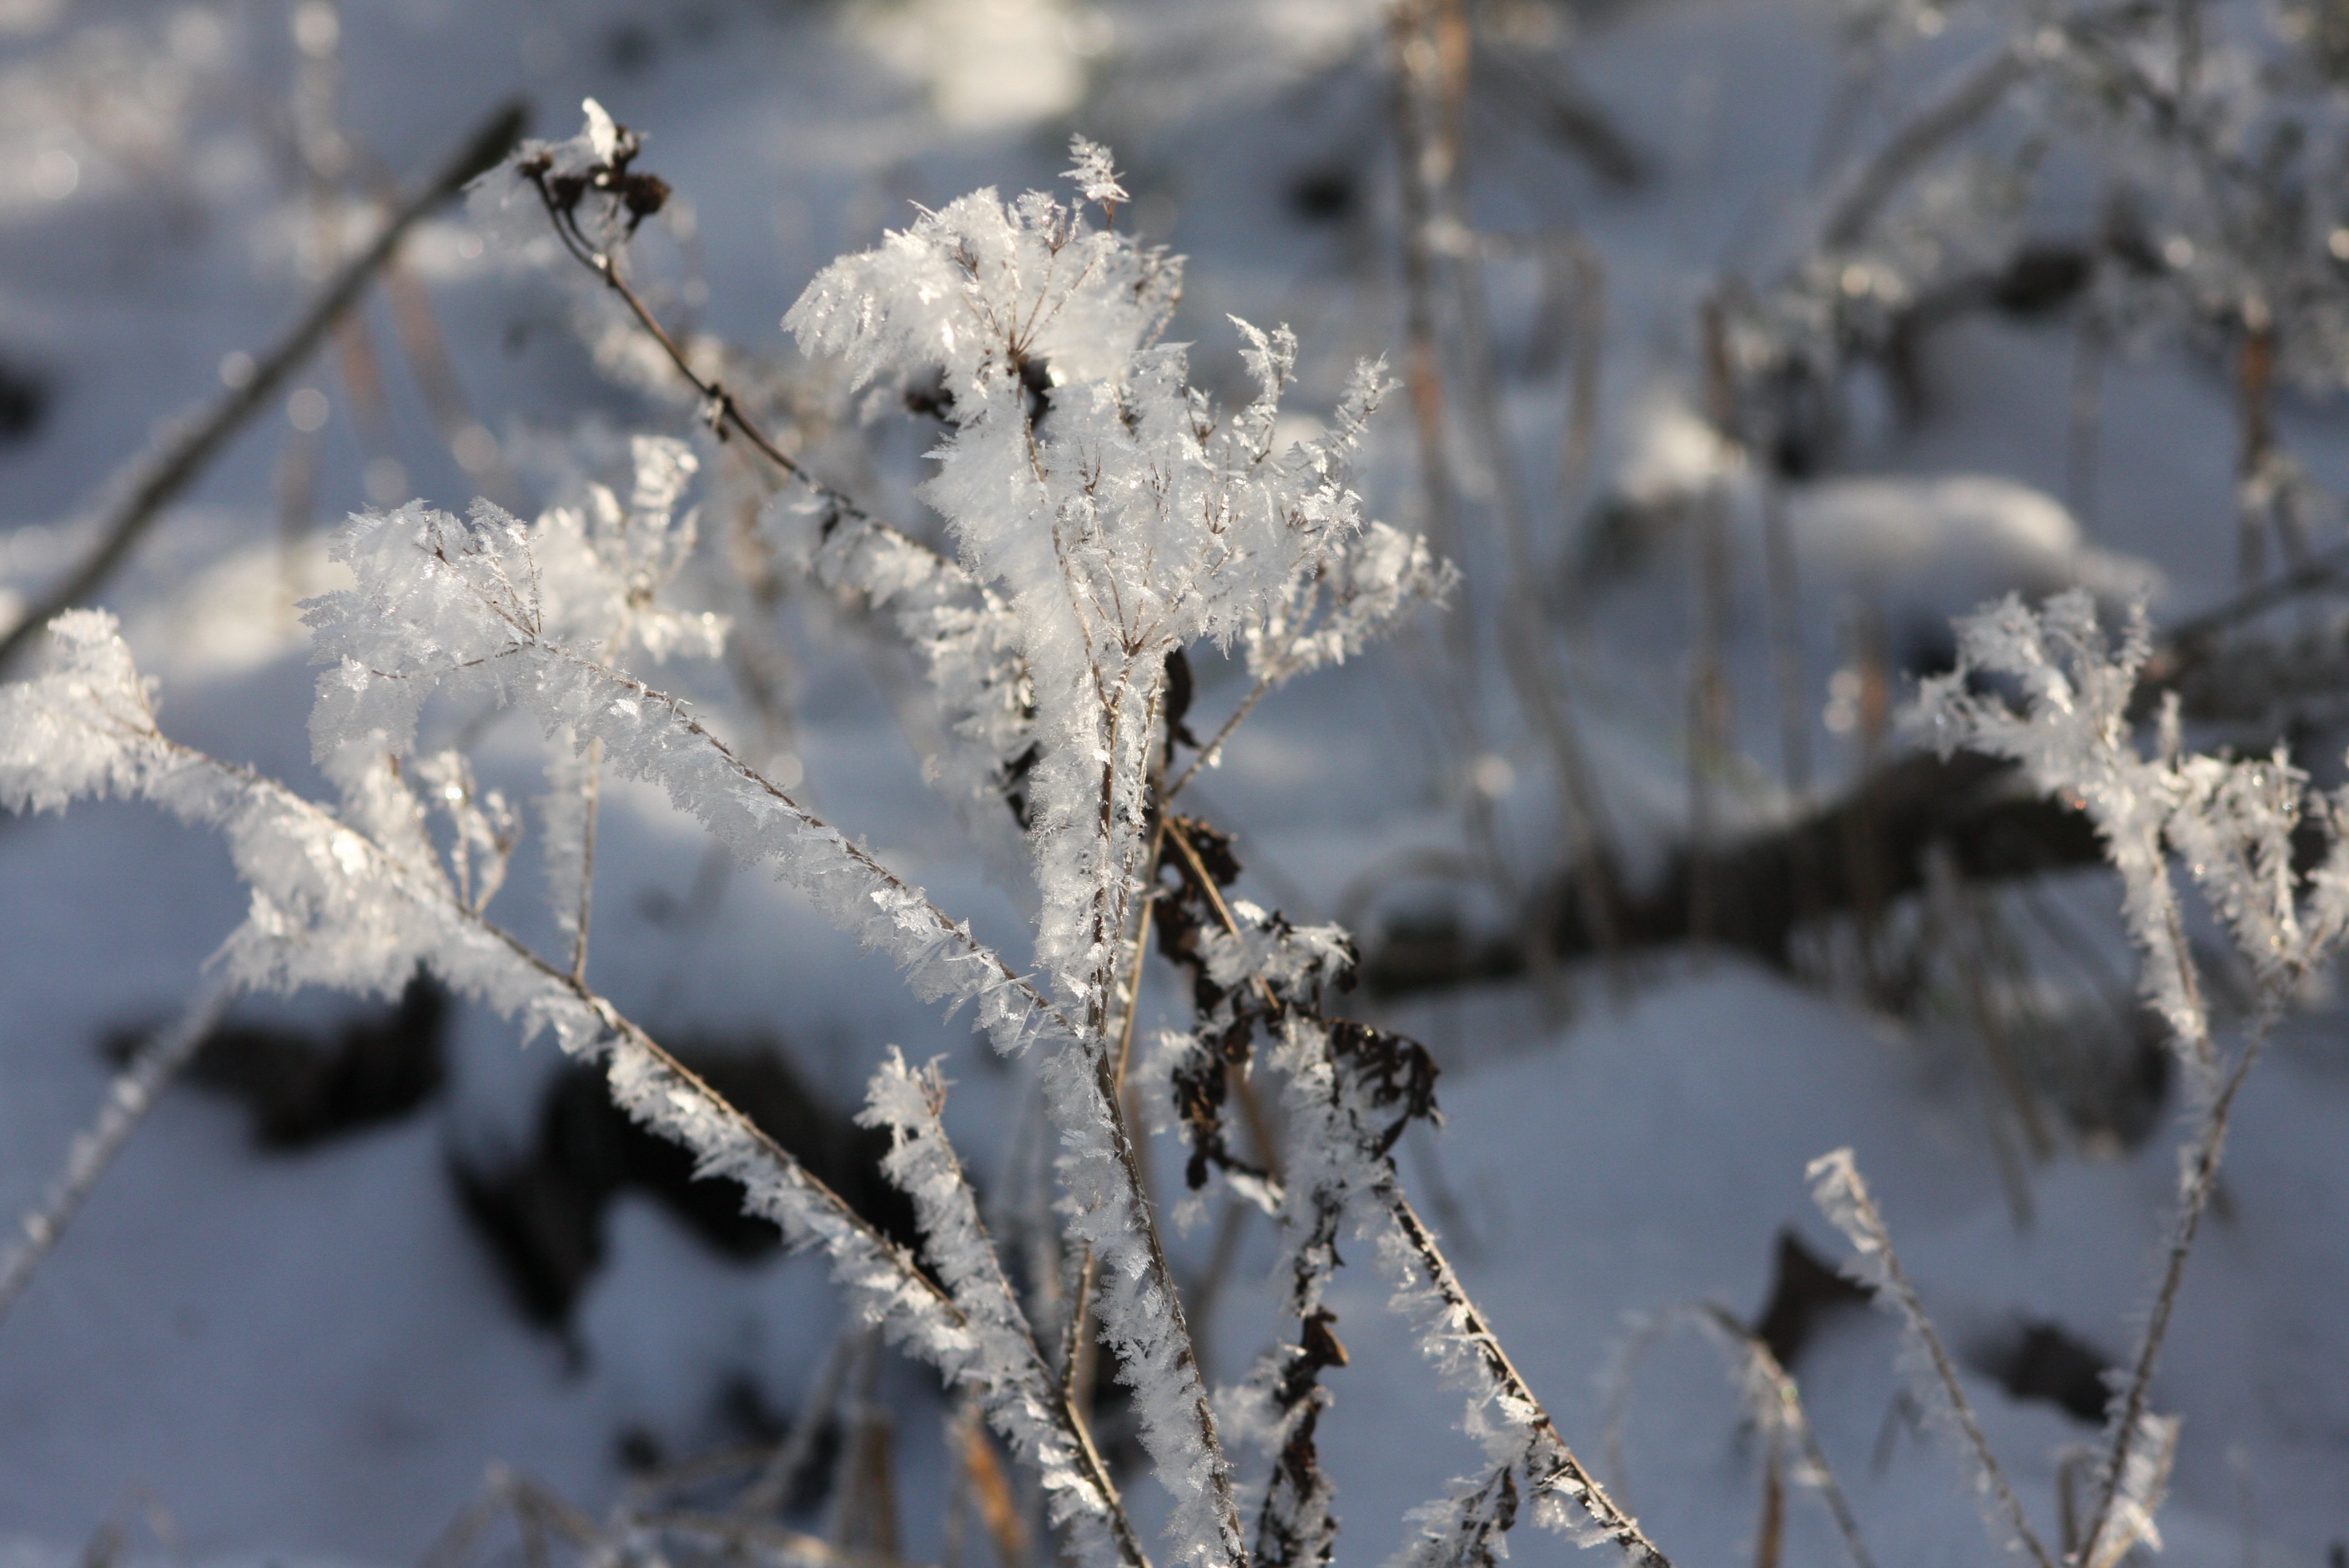
tree, nature, branch, snow, winter, flower, frost, ice, spring, weather, frozen, season, twig, freezing, eiskristalle, plant stem